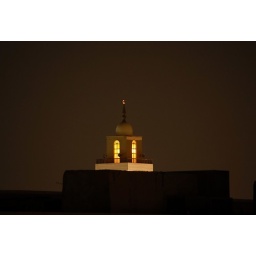
Taken on the roof of our house. liked how the &amp;quot;manara&amp;quot; rose above all the buildings.